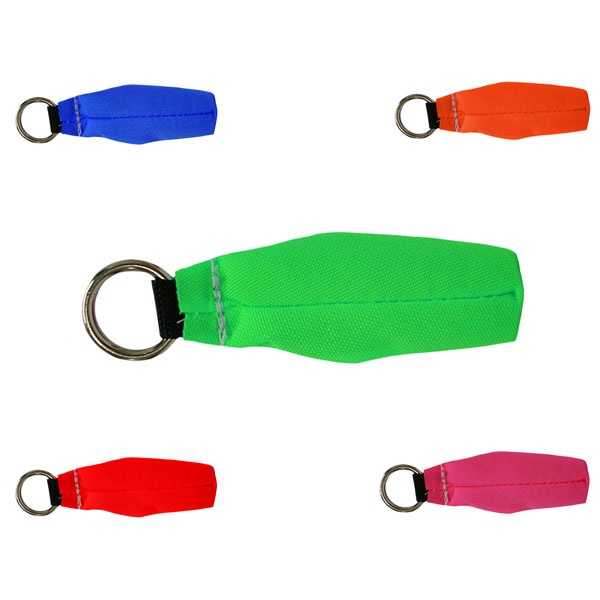
Standard Throwbags - 16
Orders for 16-12B / 16-20B / 16-12G / 16-12O received by 12:00/Noon EST ship same business day. After 12:00/Noon EST ship next business day. Other variants ship in 7-14 business days. Buckingham throw bags have a tighter, more aerodynamic design. Manufactured with a durable cordura fabric and heavy nylon stitching and is reinforced with two rows of stitching. Option 16A1 available for teardrop version. High-quality Nickel Plated 1” ring. Reinforced top stitching. Available in weights 8 oz, 10 oz, 12 oz, 14 oz, 16 oz, 20 oz. Available in a variety of colors. Product Specifications: Product Number: 16 Product Name: Throwbag Length: 5.5" Width: 2″ Weight: 8, 10, 12, 14, 16, 20 oz. options Material: Cordura Stitching: Nylon Attachment Ring: Nickel Plated 1″ Steel Ring
Brand: Buckingham
Category: Business & Industrial > Forestry & Logging > Arborist Accessories